Alcântara, Lisbon

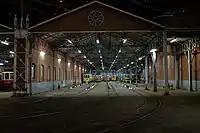
Carris vehicle depot in "Rua 1.º de Maio" , which also houses the "Museu da Carris"

A hospital was constructed in 1520 in the garden of Jerónimo de Eça ("Horta Navia") in order to combat the plague that was devastating the city of Lisbon. Yet, the plague did not impede nobles from constructing estates along the Tagus; Alcântara was situated near the border of the parish of Ajuda, an extension of the nobility. A chapel dedicated to Santo Amaro was begun in 1549, and served as a sacristy for many of the pilgrims that crossed the territory.